List of birds of Mexico

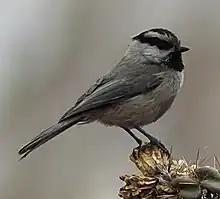
Mountain chickadee

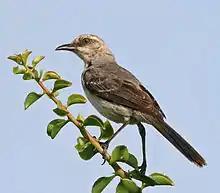
Tropical mockingbird

Tyrant flycatchers are passerine birds which occur throughout North and South America. They superficially resemble the Old World flycatchers, but are more robust and have stronger bills. They do not have the sophisticated vocal capabilities of the songbirds. Most, but not all, have plain coloring. As the name implies, most are insectivorous.